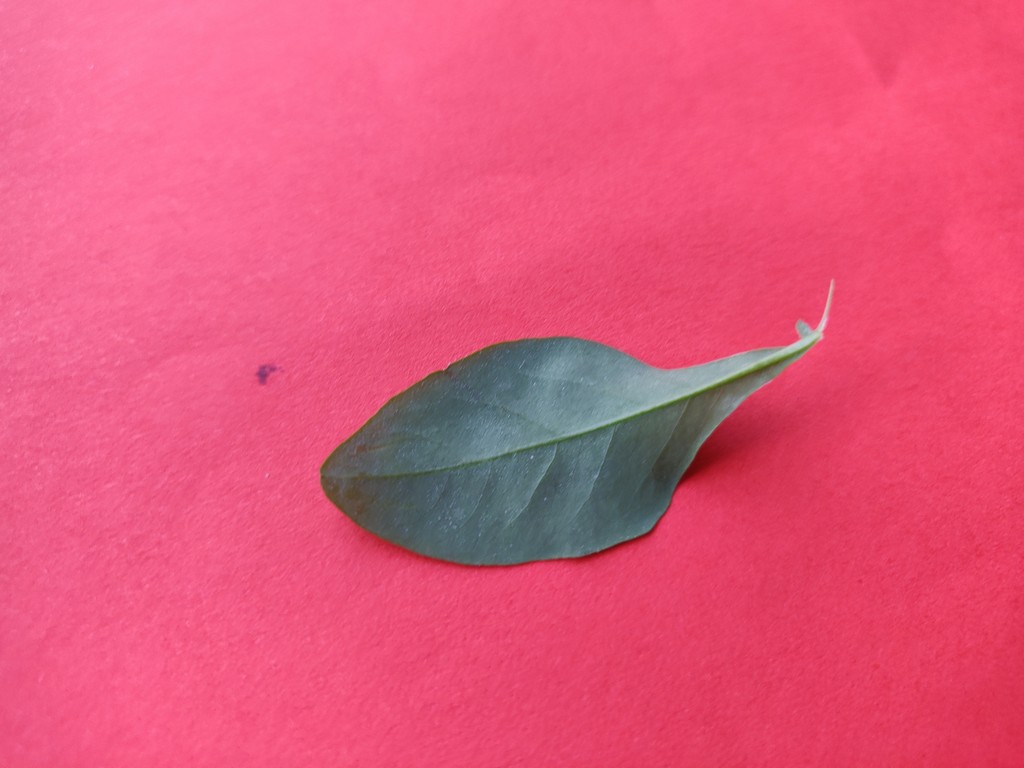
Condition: Healthy
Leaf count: single
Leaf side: back